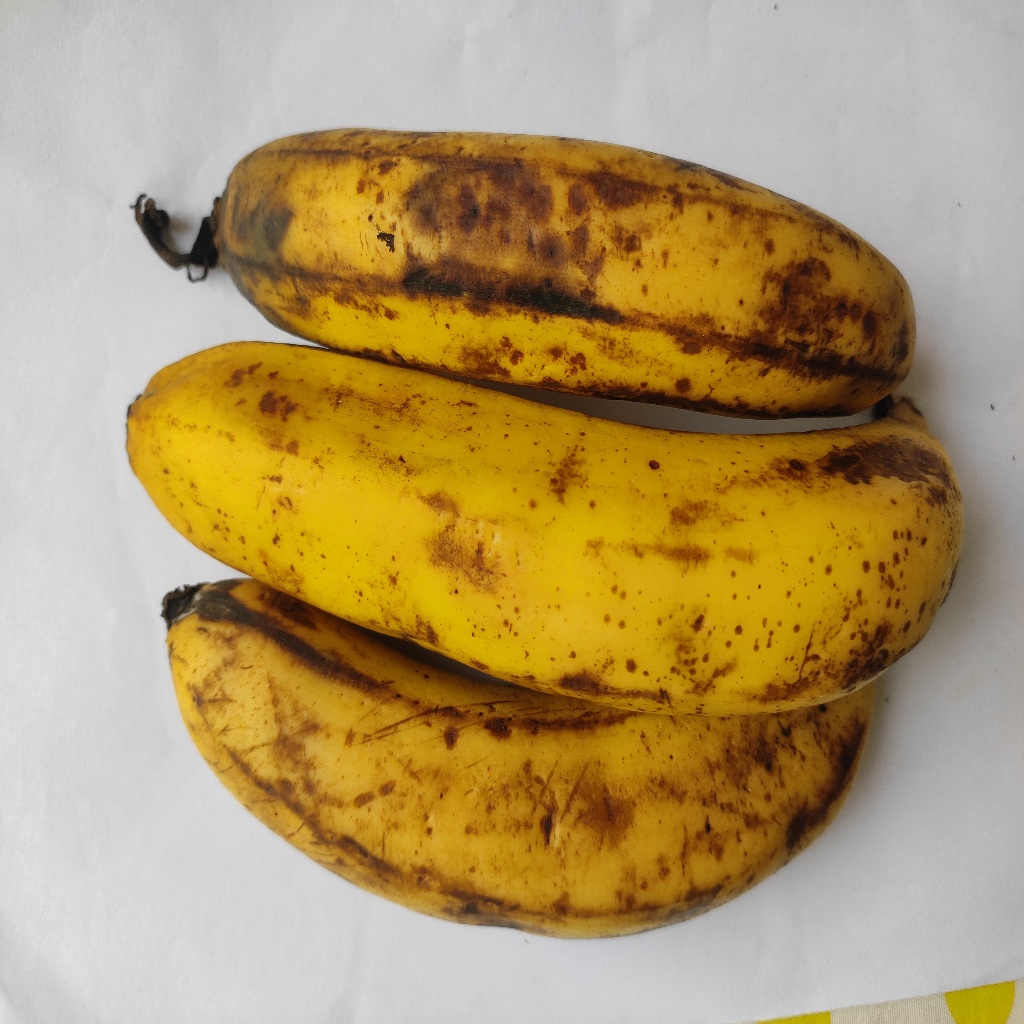
Crop: banana
Quality class: Defect